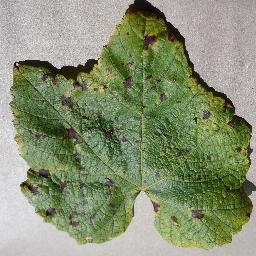
Label: Grape___Leaf_blight_(Isariopsis_Leaf_Spot)